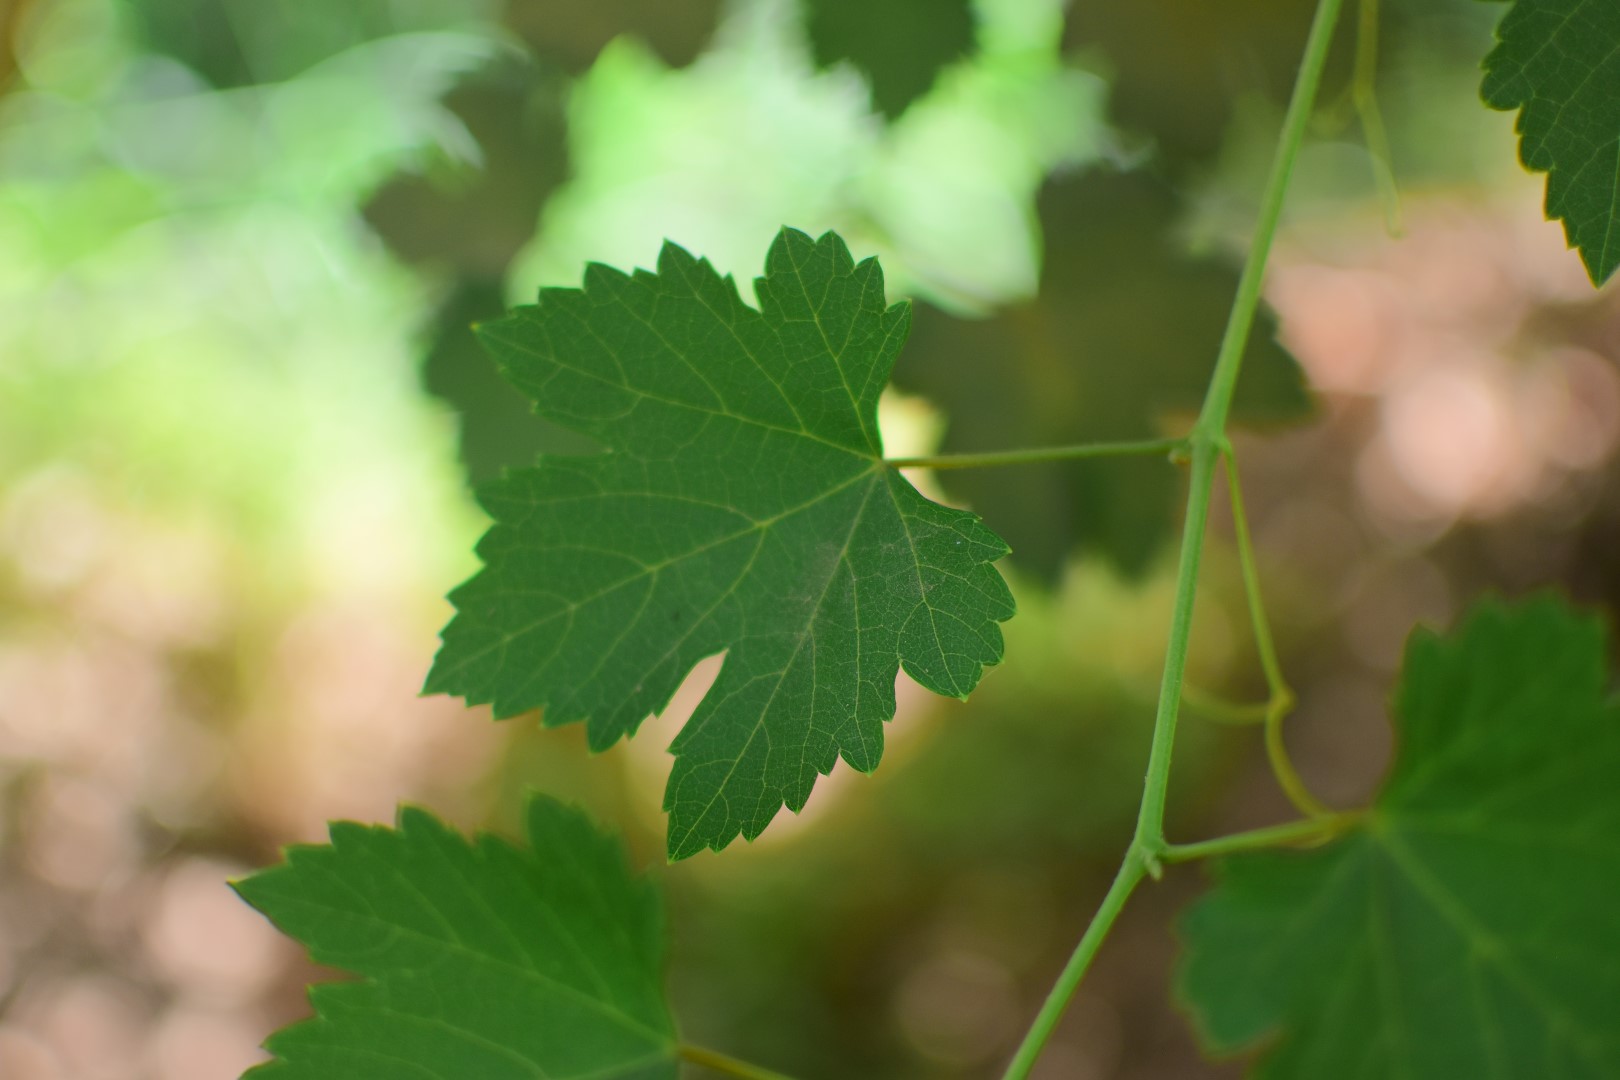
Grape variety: Halawani